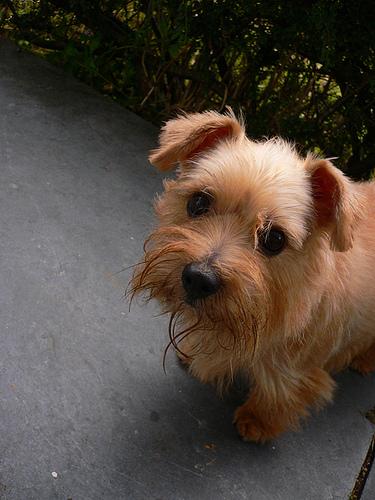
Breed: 203-n000027-Norfolk_terrier